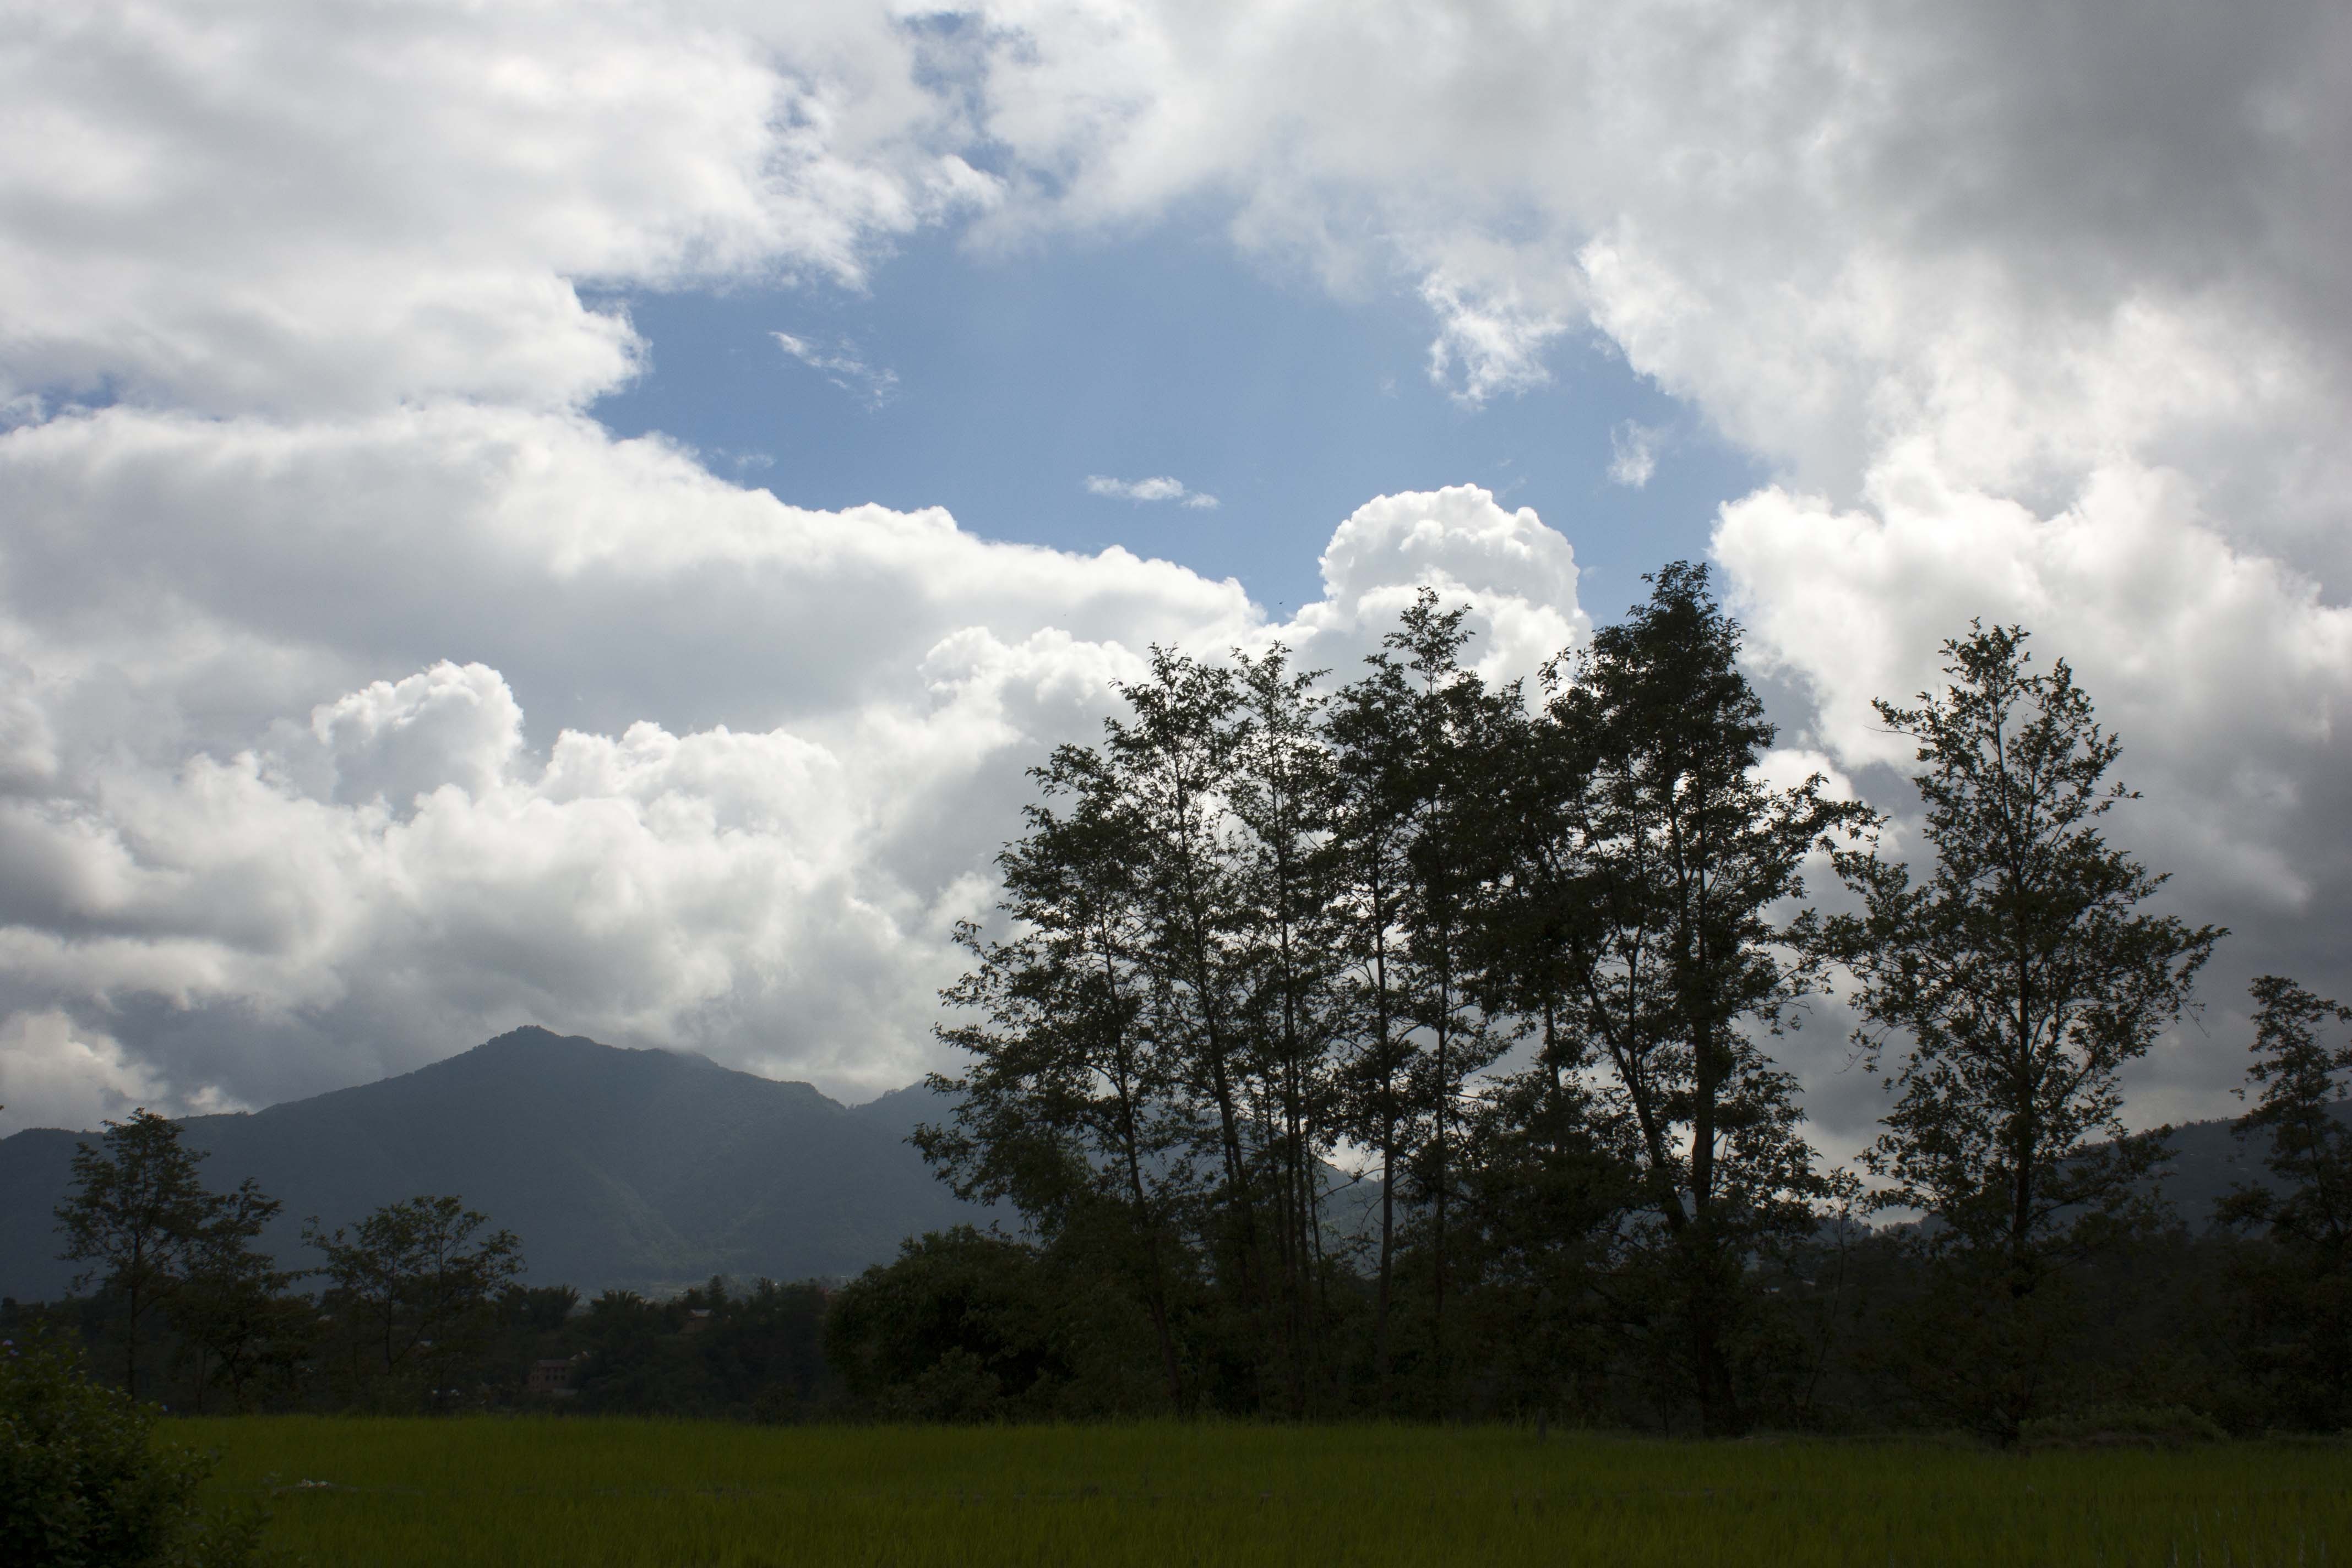
landscape, tree, nature, grass, horizon, mountain, cloud, sky, white, field, meadow, prairie, countryside, sunlight, cloudy, hill, mountain range, fluffy, scenic, scenery, weather, cumulus, plain, plants, cloudscape, trees, clouds, mountains, grassland, bright, plateau, day, rural area, meteorological phenomenon, atmospheric phenomenon, mountainous landforms